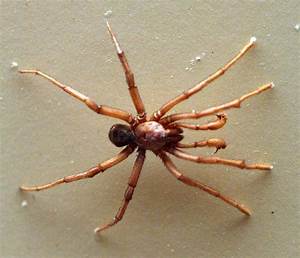
Label: ragno